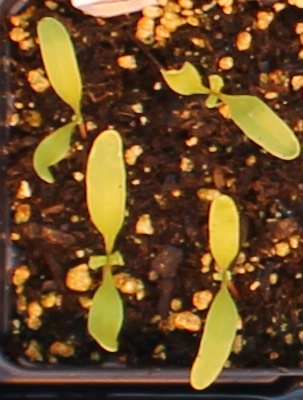
Label: Sugar beet